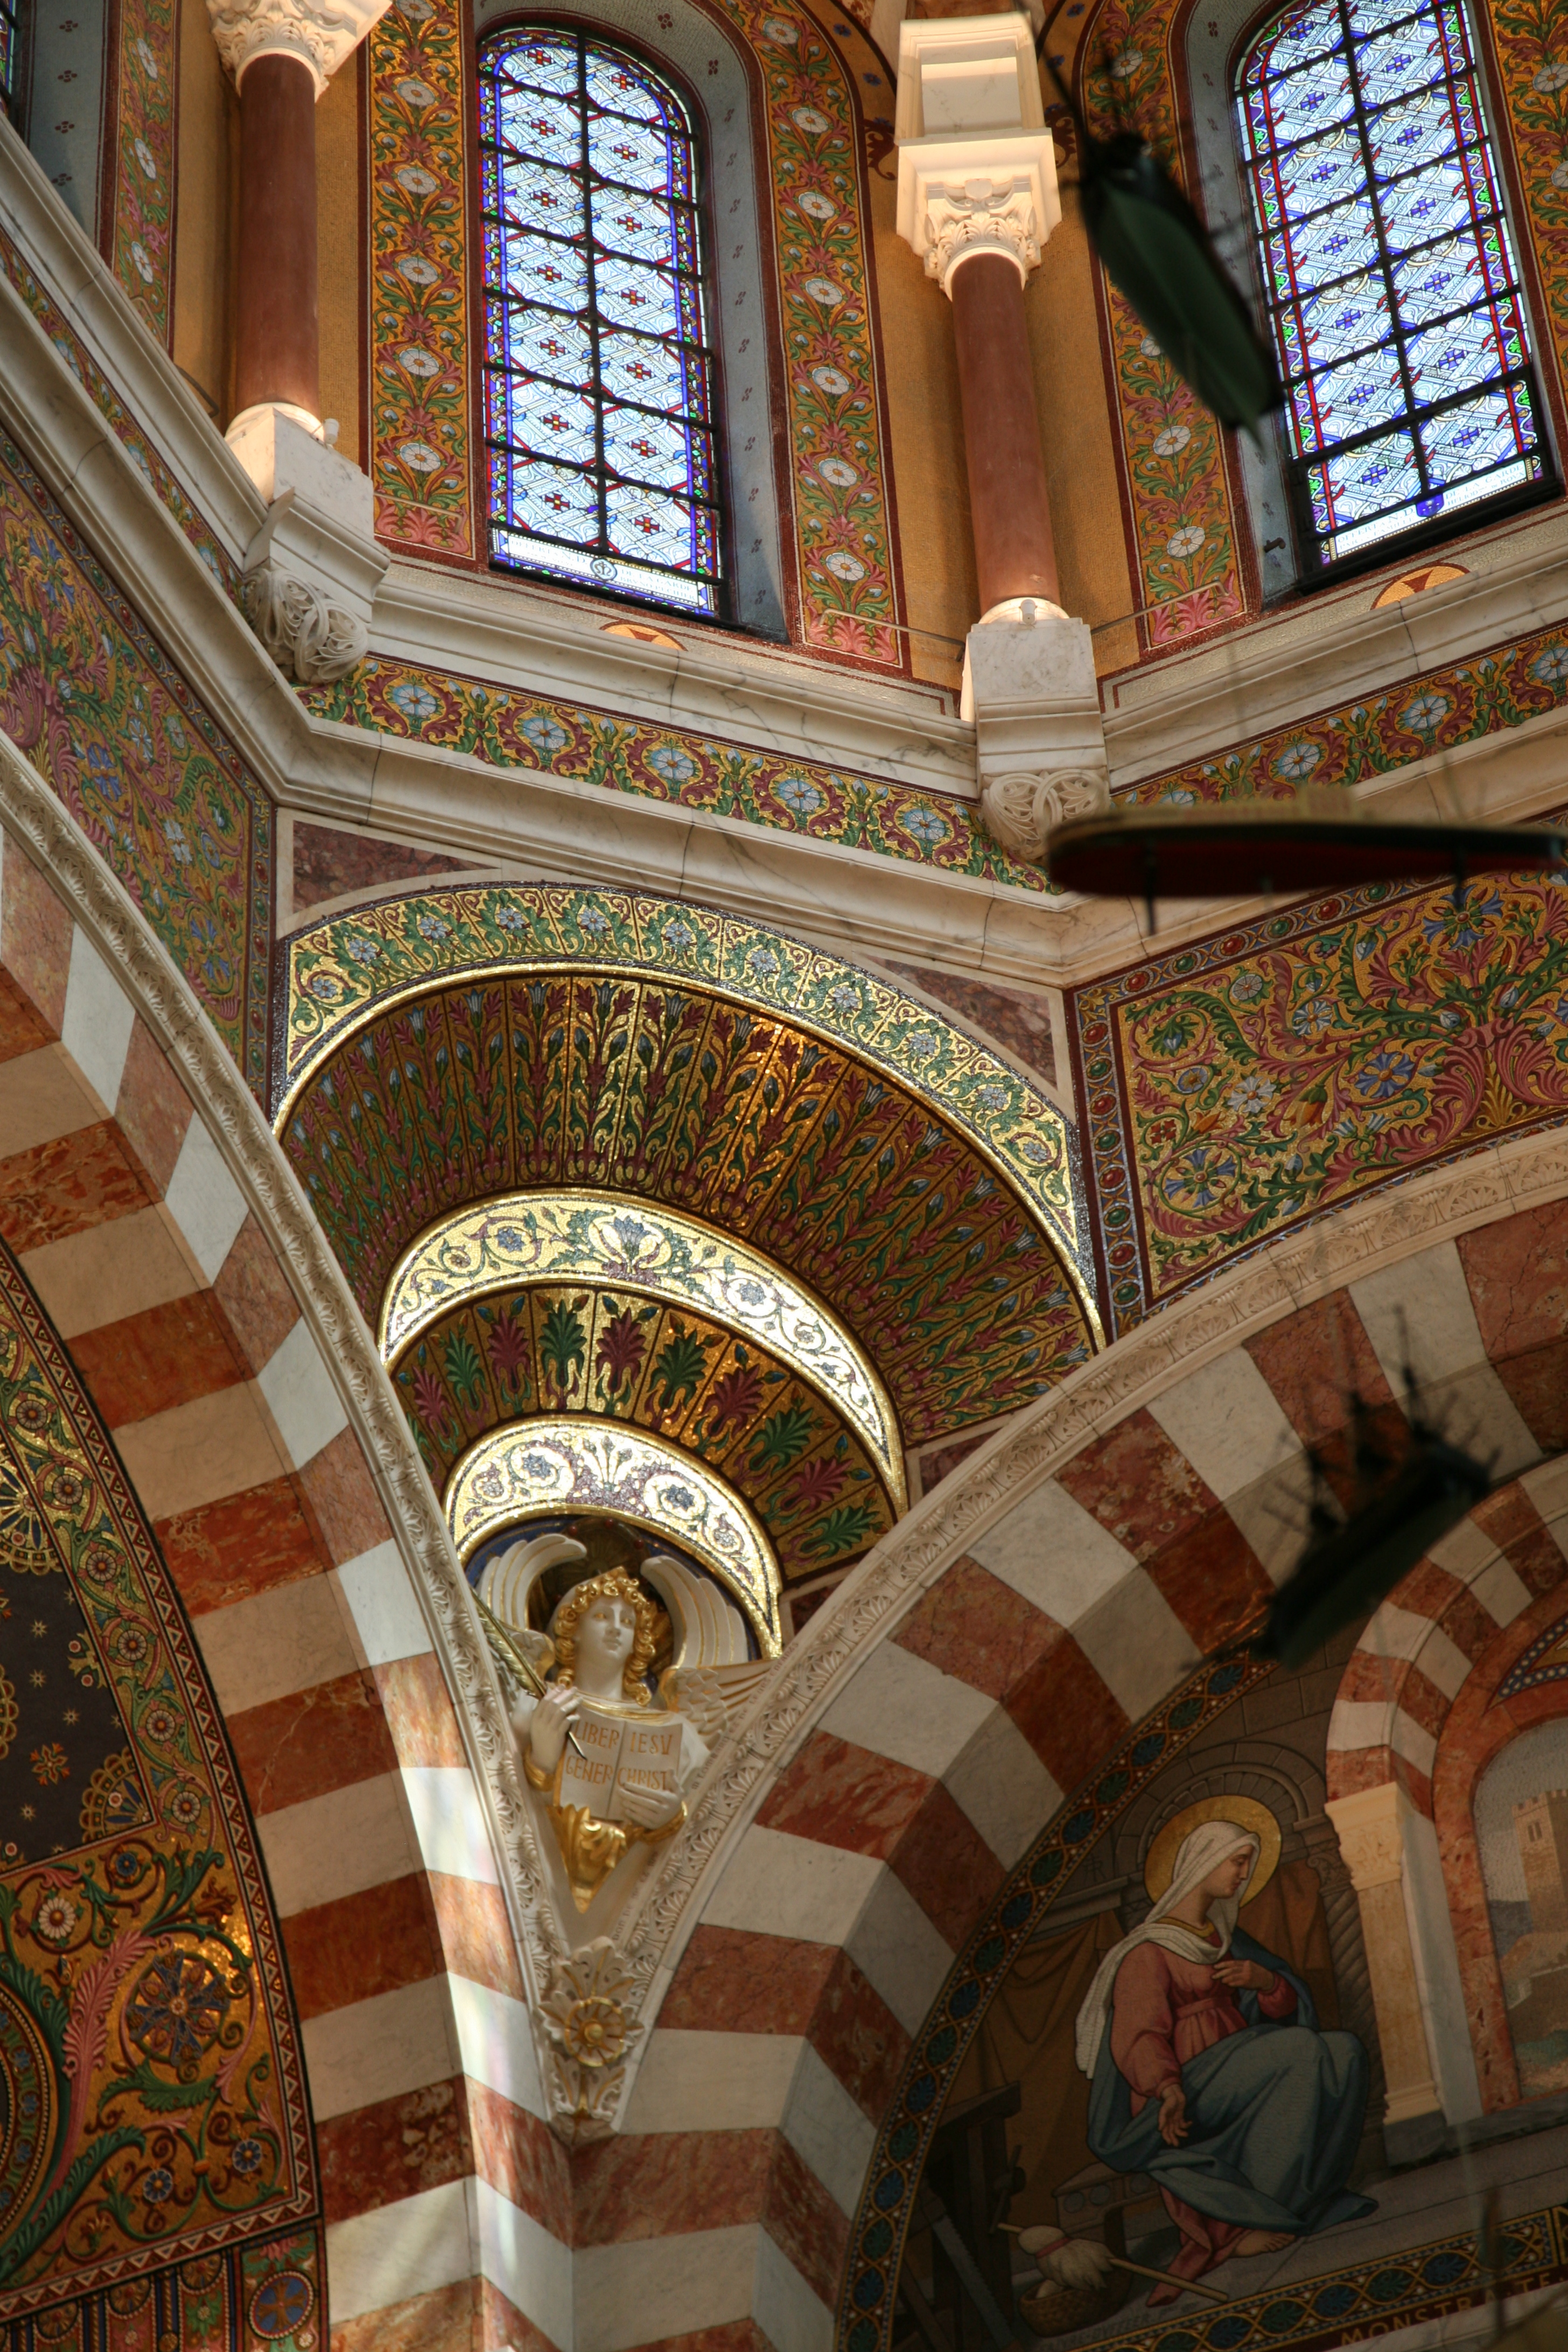
architecture, window, building, arch, facade, cathedral, place of worship, baptistery, art, symmetry, eglise, synagogue, basilica, marseille, basilique, bouchesdurhone, notredamedelagarde, marseilles, bonnem re, ancient history